Viralimalai Subramanya Swamy temple

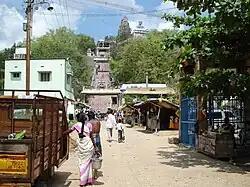

Viralimalai Subramanya Swamy Temple is one of the famous Hindu temples dedicated to Lord Muruga, located in the town of Viralimalai about 28 km from Trichy, 40 km from Pudukottai and 15 km from Manapparai in Tamil Nadu, India.